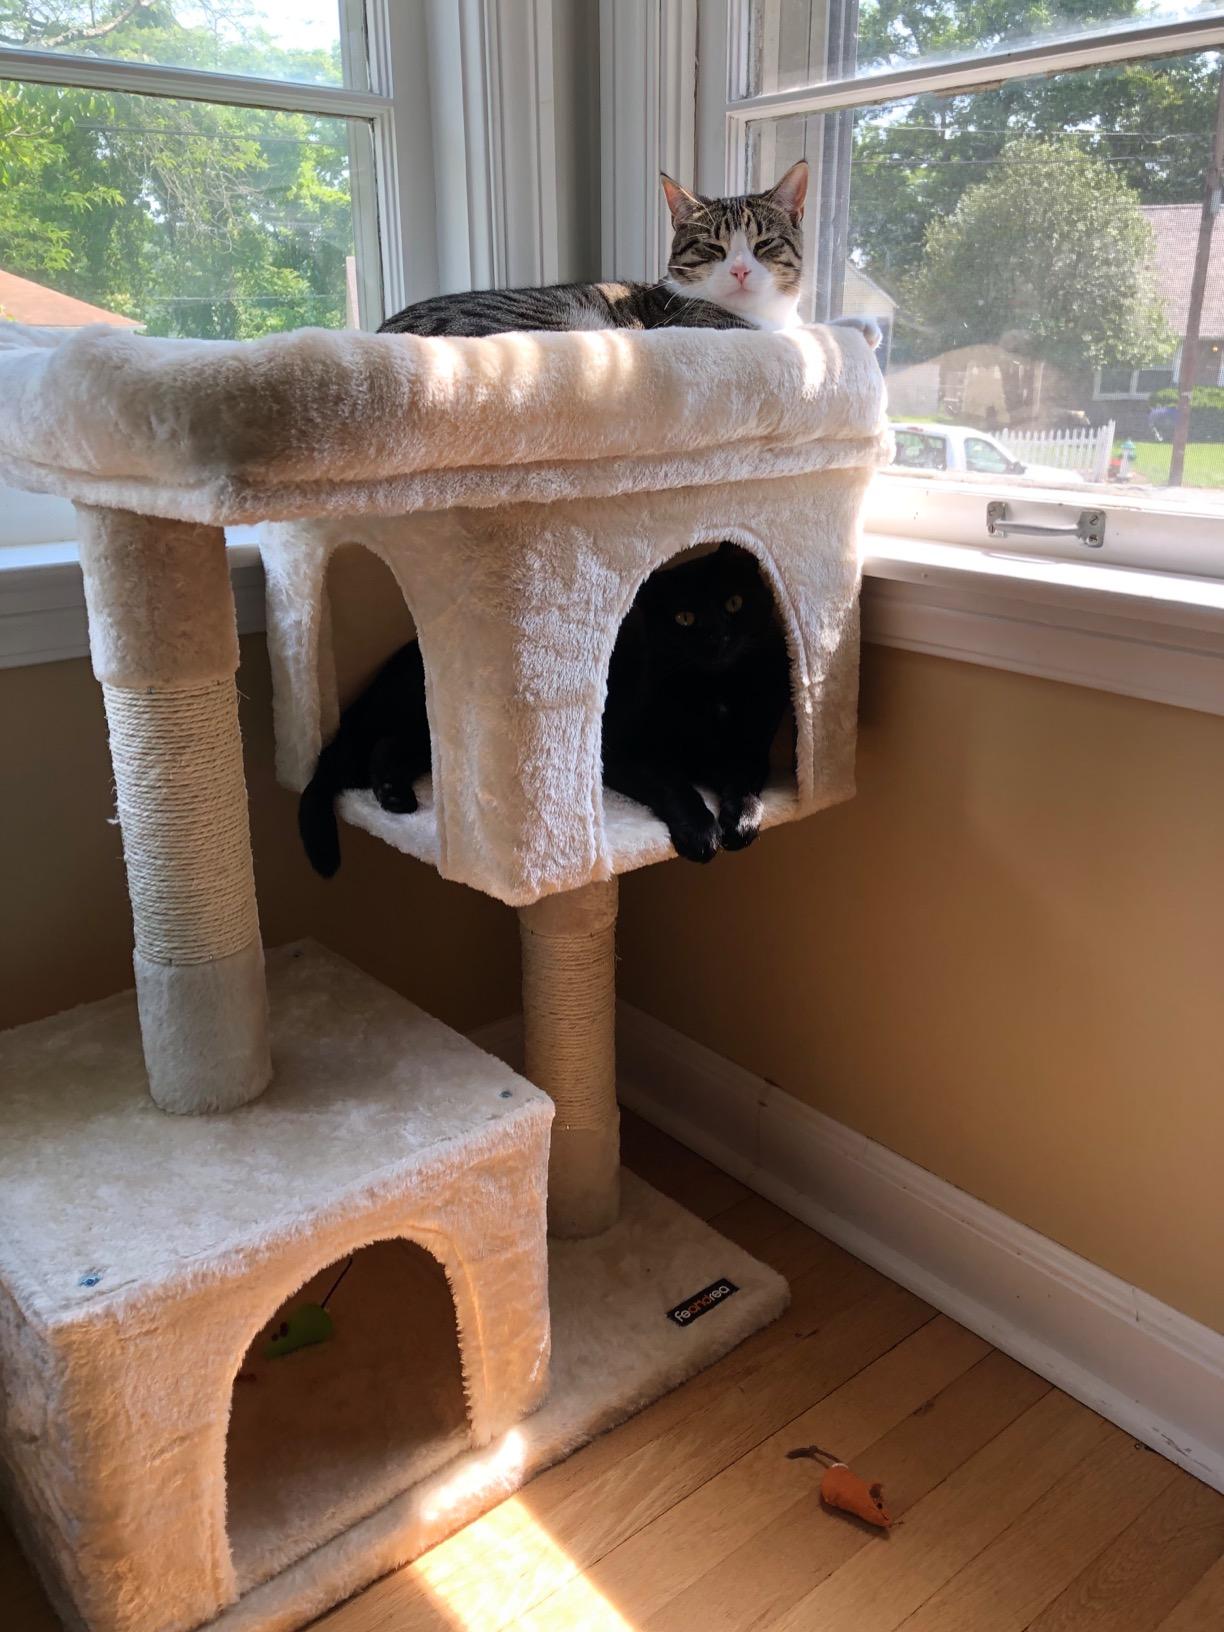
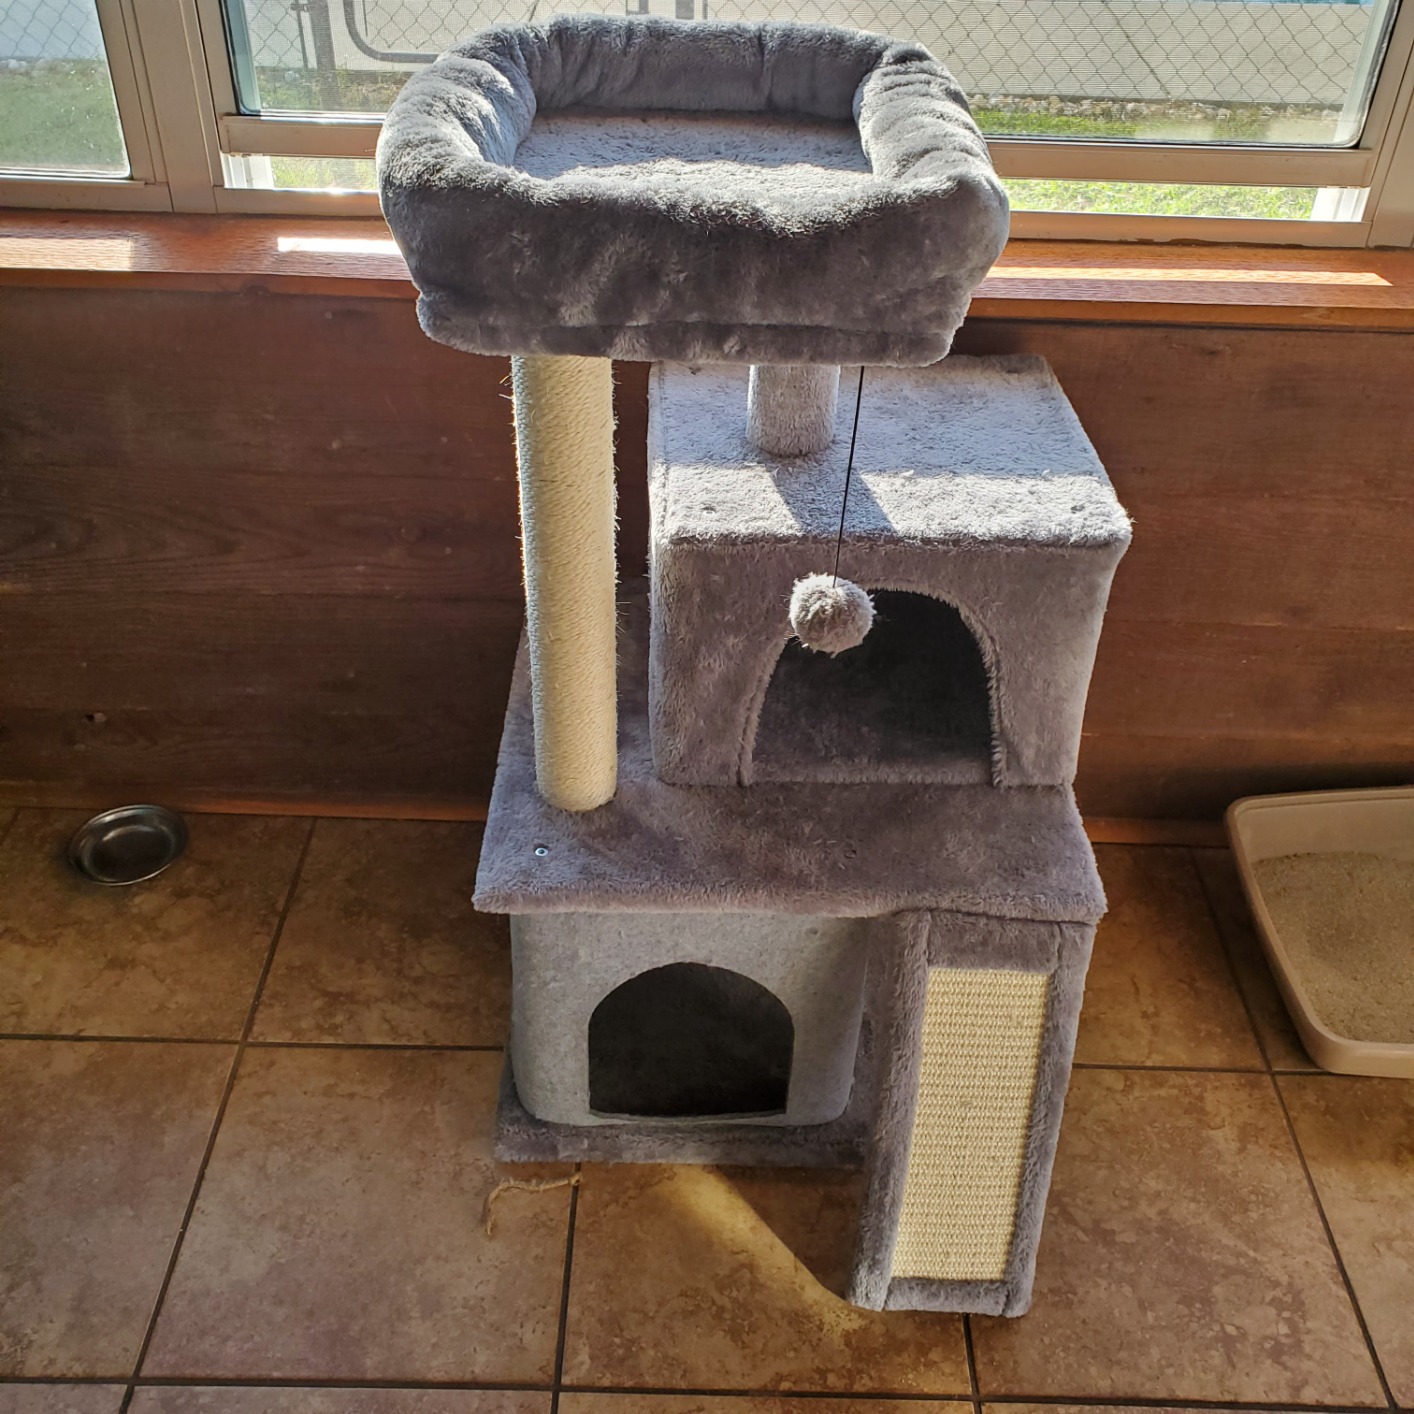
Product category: items_cat tree
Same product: no